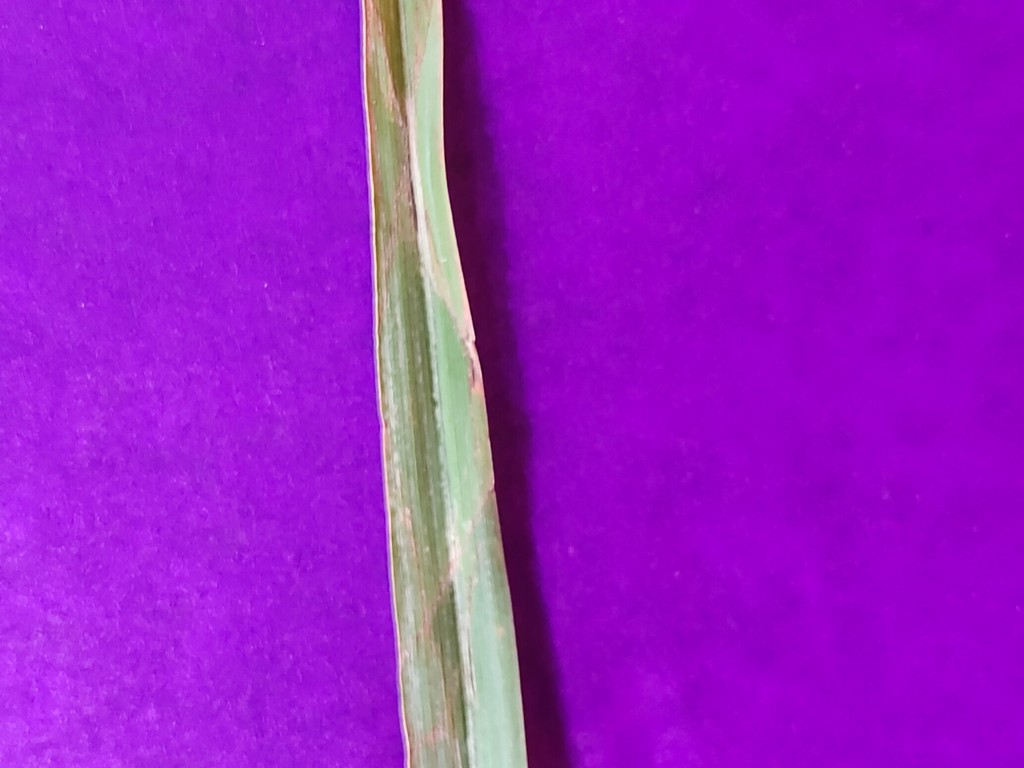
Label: Unhealthy